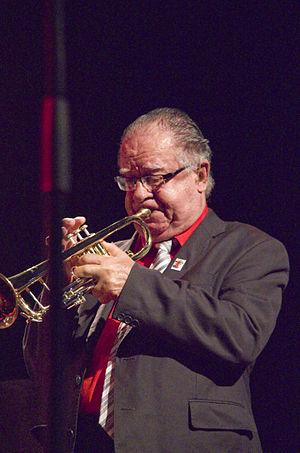
Manuel Mirabal au Zelt-Musik-Festival 2015, à Fribourg, Allemagne
Buena Vista Social Club: Adios est un film documentaire américain réalisé par Lucy Walker, sorti en 2017.
Luis Manuel "Guajiro" Mirabal Vázquez est un trompettiste cubain qui a commencé à jouer professionnellement en 1951, avec le Conjunto Universal.